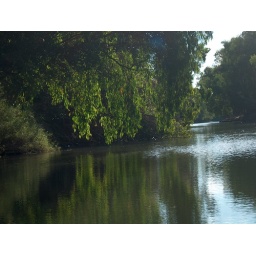
boat trip in a river looking for some crocs